Rainbow: Nisha Rokubō no Shichinin

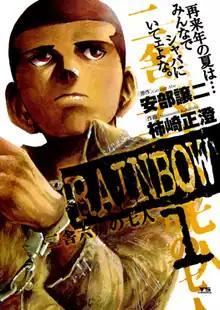
First volume cover, featuring Mario Minakami

, is a Japanese manga series written by George Abe and illustrated by Masasumi Kakizaki. It was serialized in Shogakukan's manga magazines "Weekly Young Sunday" (2002–2008) and "Weekly Big Comic Spirits" (2009–2010), with its chapters collected in 22 volumes. The story is set in the 1950s and focuses on six junior delinquents sent to the Shōnan Special Reformatory. They learn to cope with the atrocities and unfairness they encounter there.